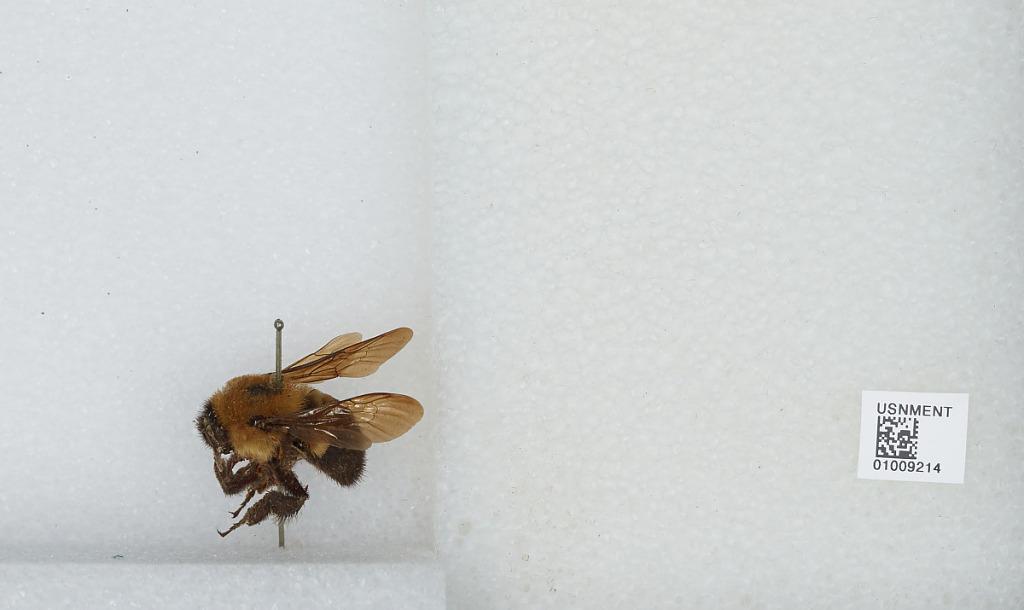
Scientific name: Bombus (Separatobombus) griseocollis (De Geer)